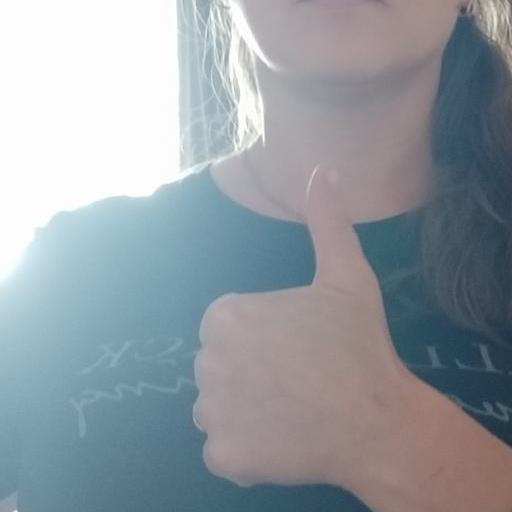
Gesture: like